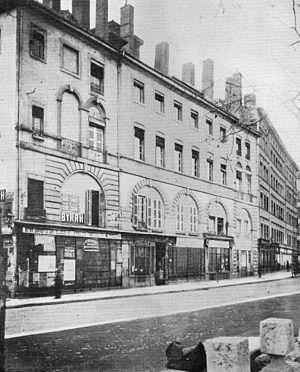
La rue du Président-Carnot est une rue de la Presqu'île de Lyon. Elle fait le lien entre la place de la République et le pont Lafayette. La rue se situe dans le 2ᵉ arrondissement.
Les Cordeliers constituent un des quartiers centraux de la ville de Lyon et se trouve au nord du 2ᵉ arrondissement de Lyon. Le centre du quartier est constitué par la place des Cordeliers autour de laquelle les principaux monuments du quartier s'organisent. Il est situé entre le quartier des Terreaux au nord et le quartier de Bellecour au sud.